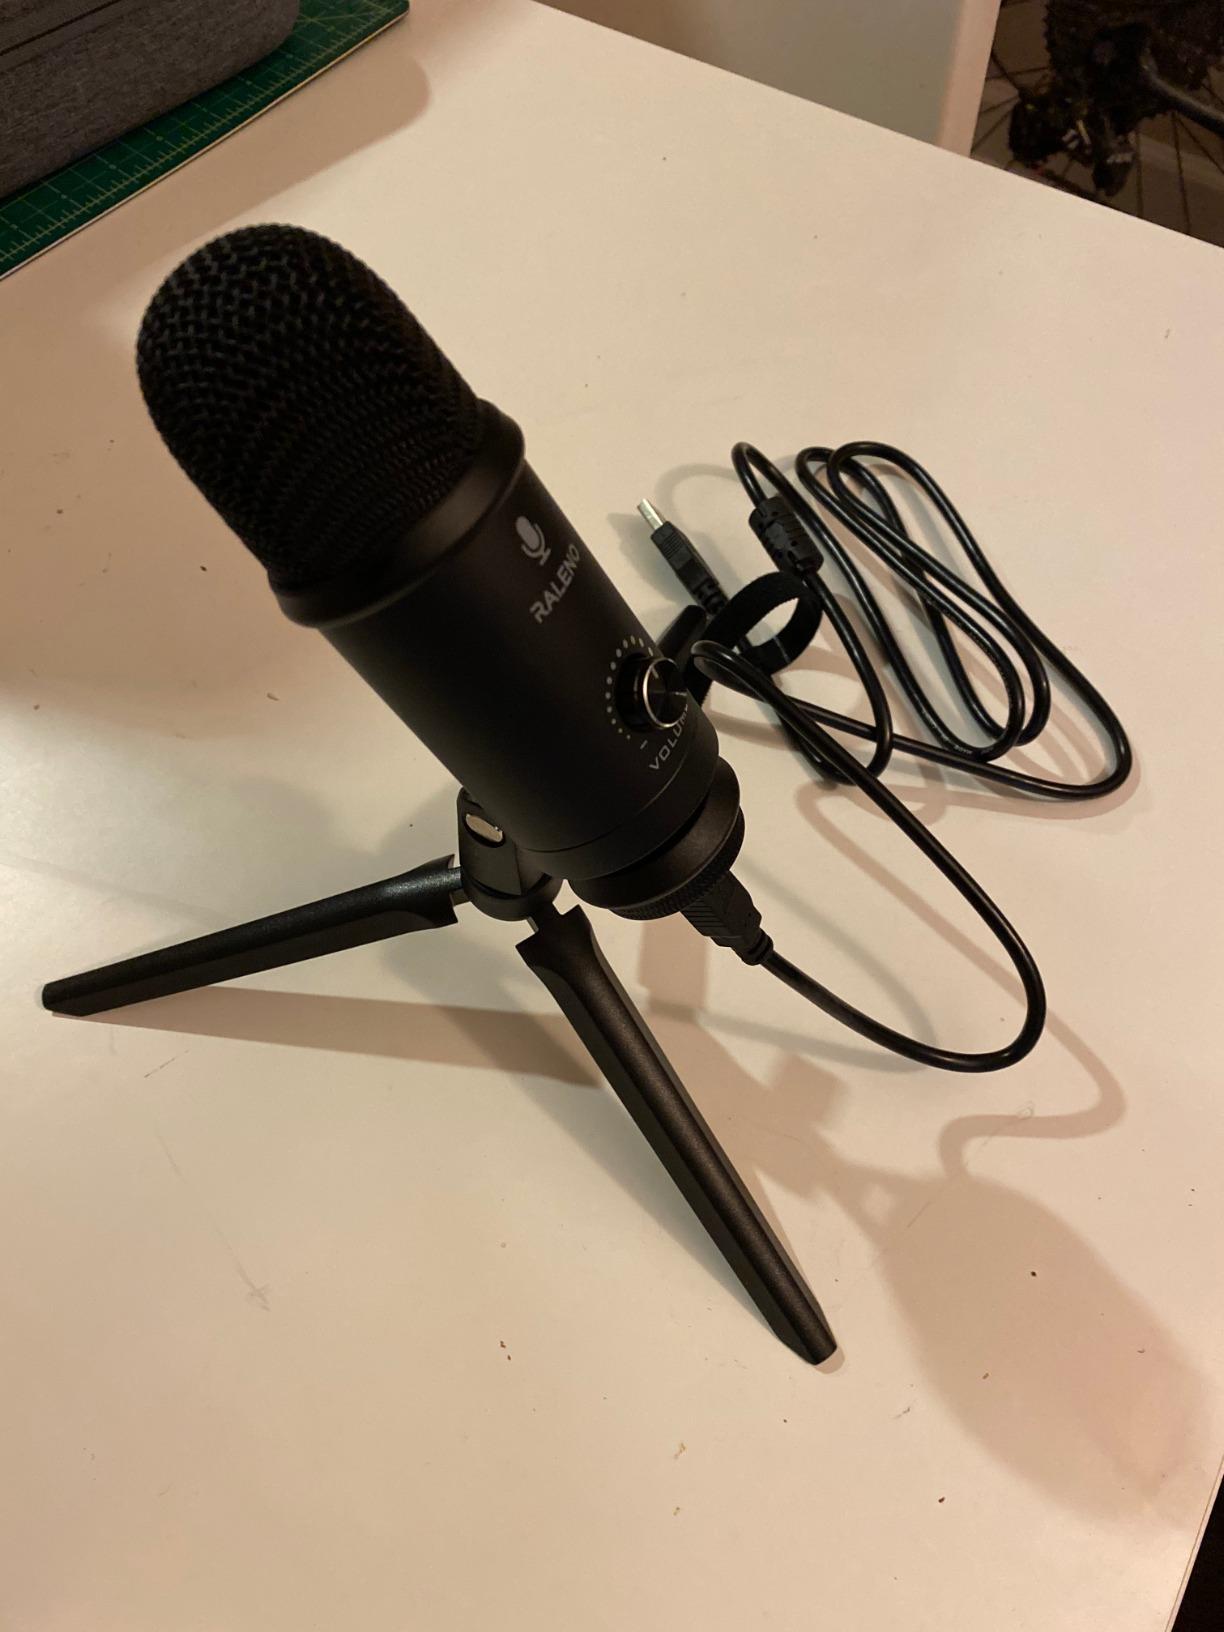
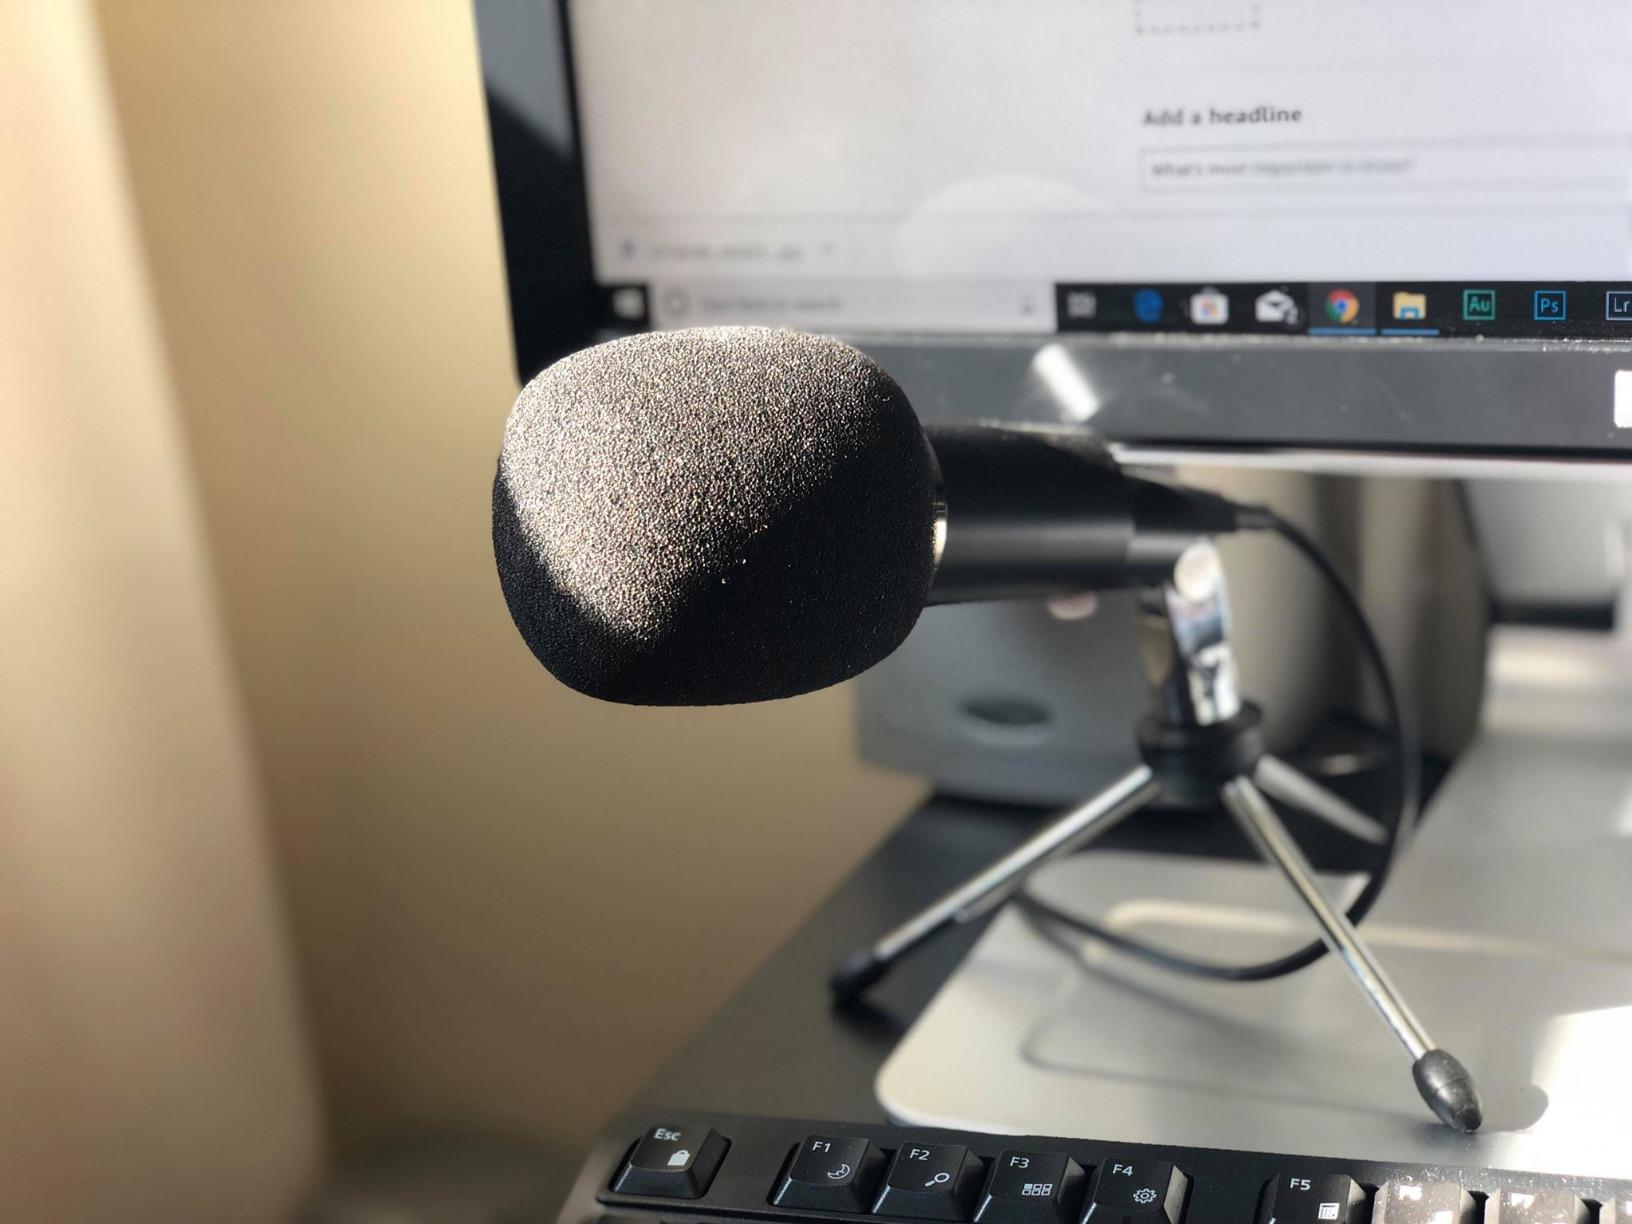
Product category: microphone
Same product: no